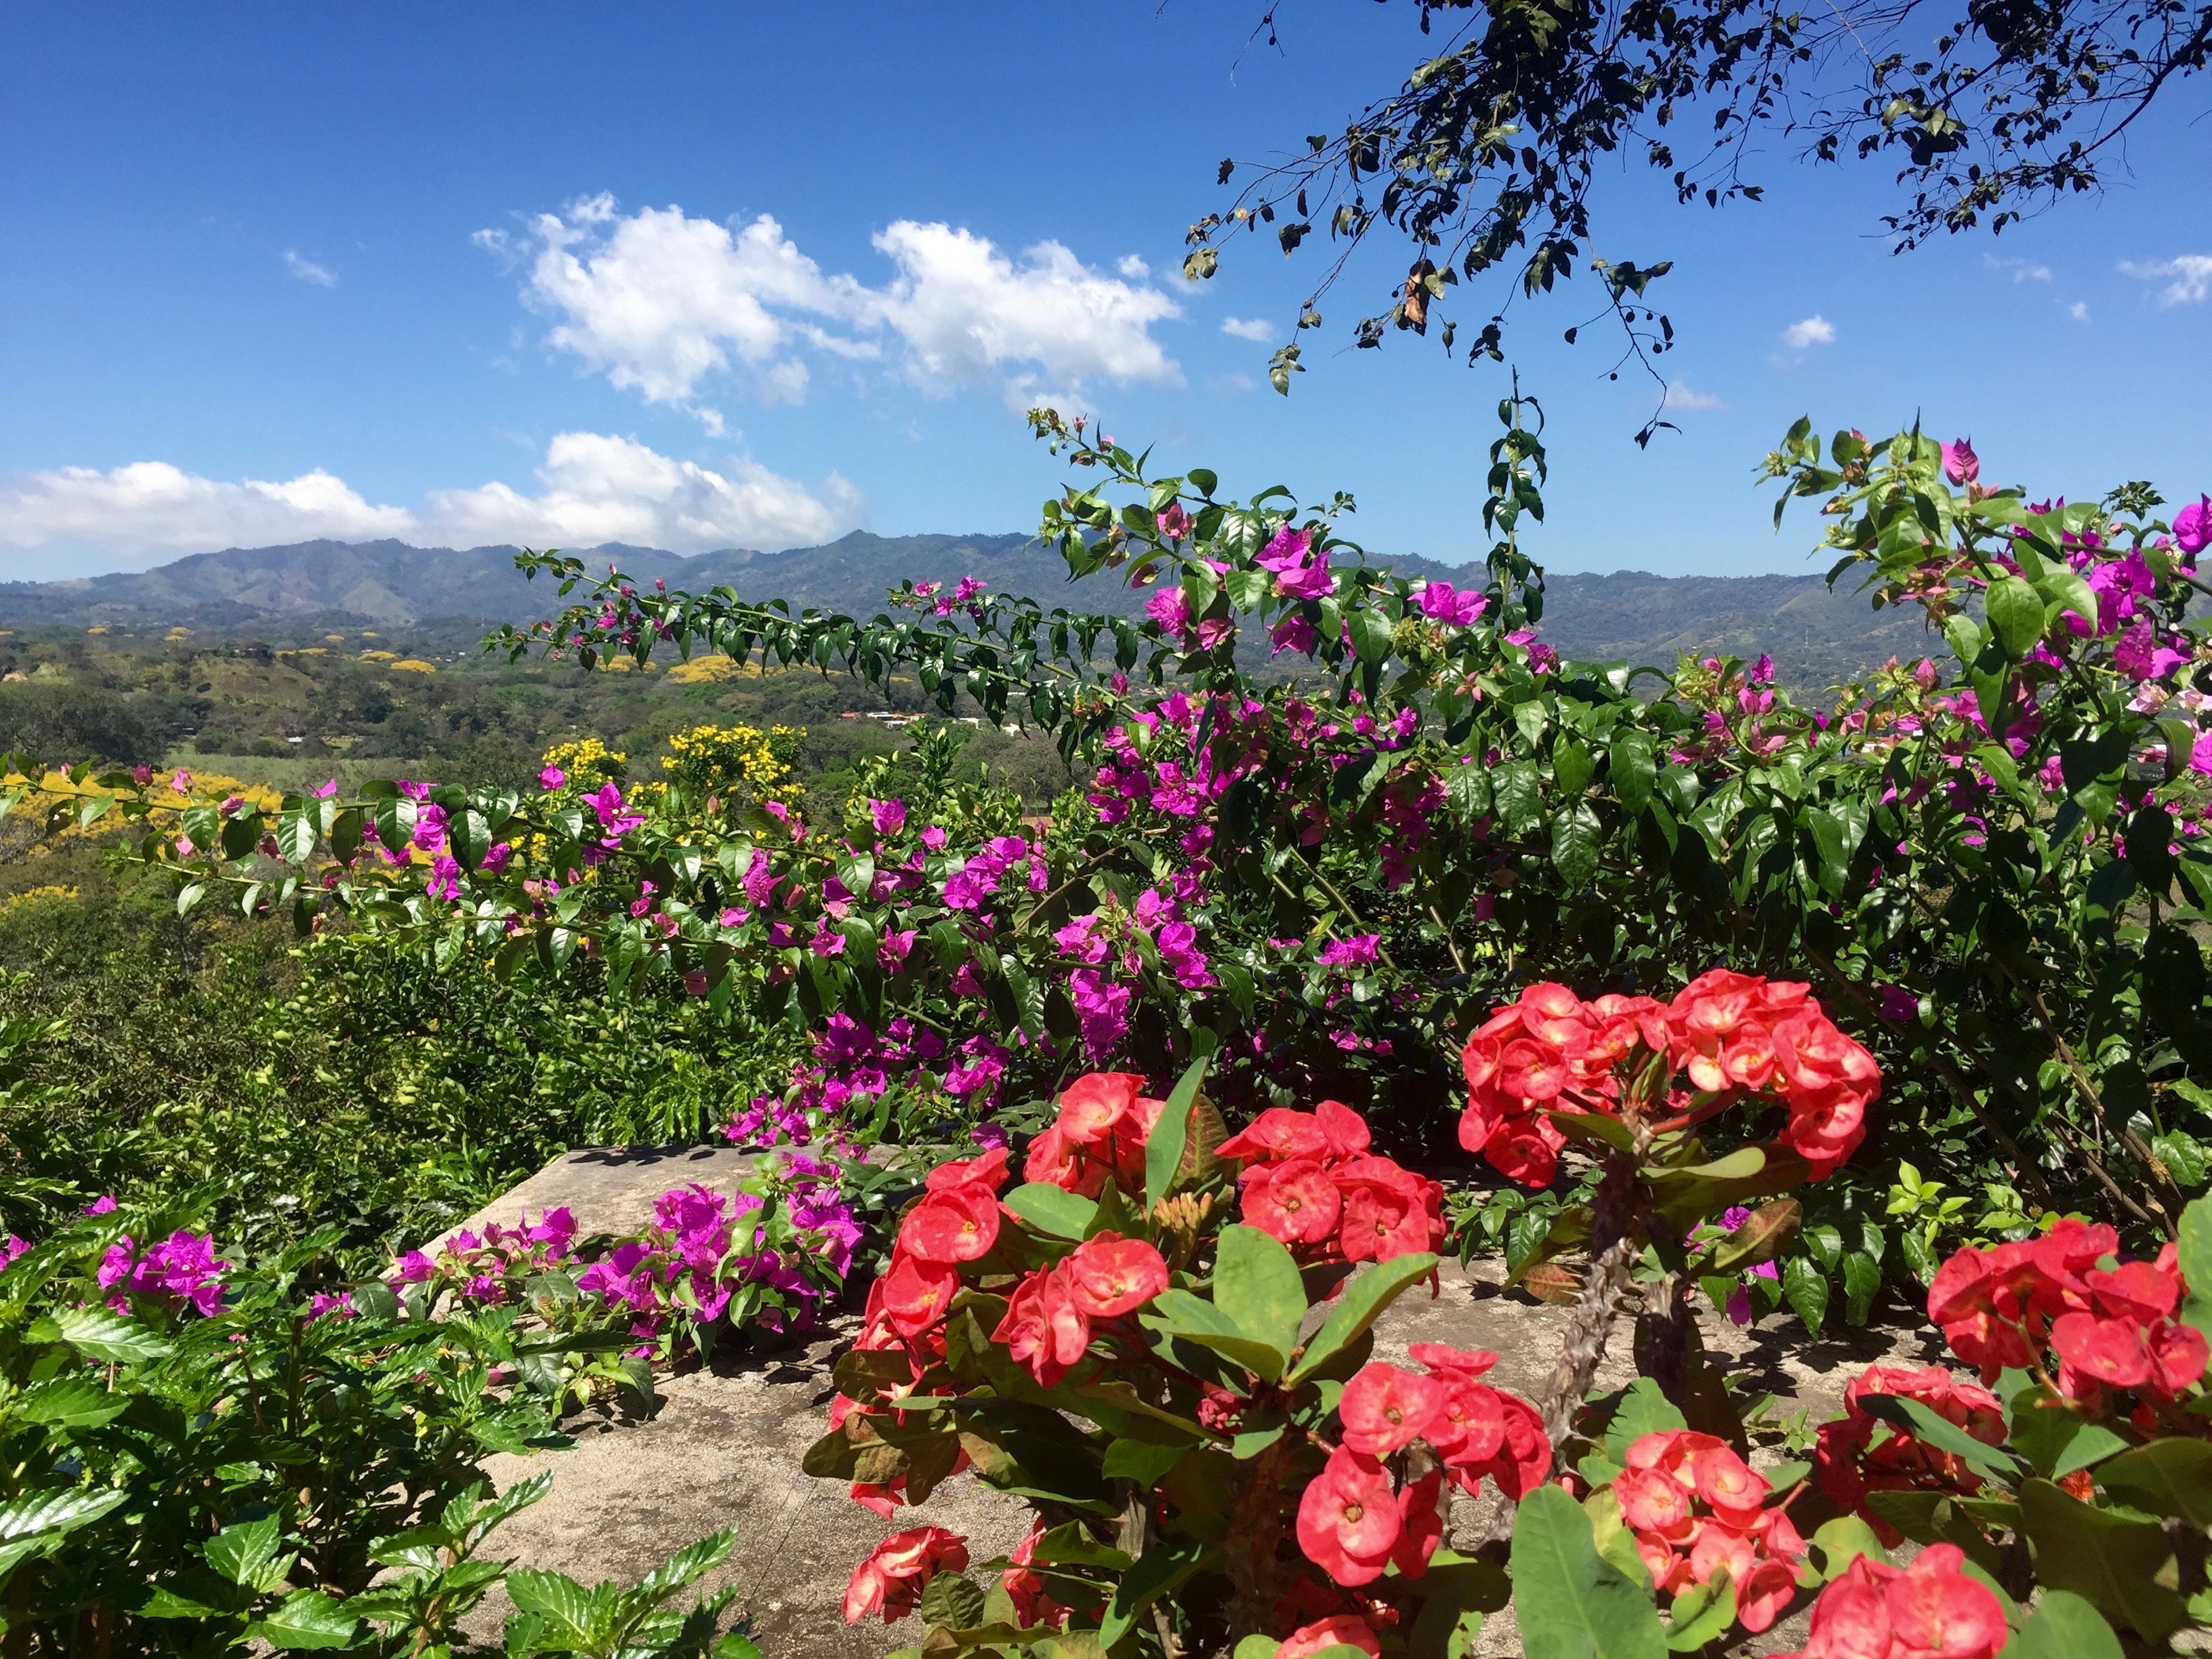
landscape, nature, outdoor, horizon, blossom, plant, sky, flower, panorama, summer, vacation, travel, tranquility, rose, heaven, tranquil, scenic, tropical, peaceful, natural, scenery, calm, serene, botany, blue, freedom, colorful, garden, tourism, lifestyle, leisure, flora, zen, flowers, clouds, relaxation, happiness, mountains, shrub, beauty, serenity, beautiful, still, nobody, flowering plant, garden roses, rose family, overlooking, land plant